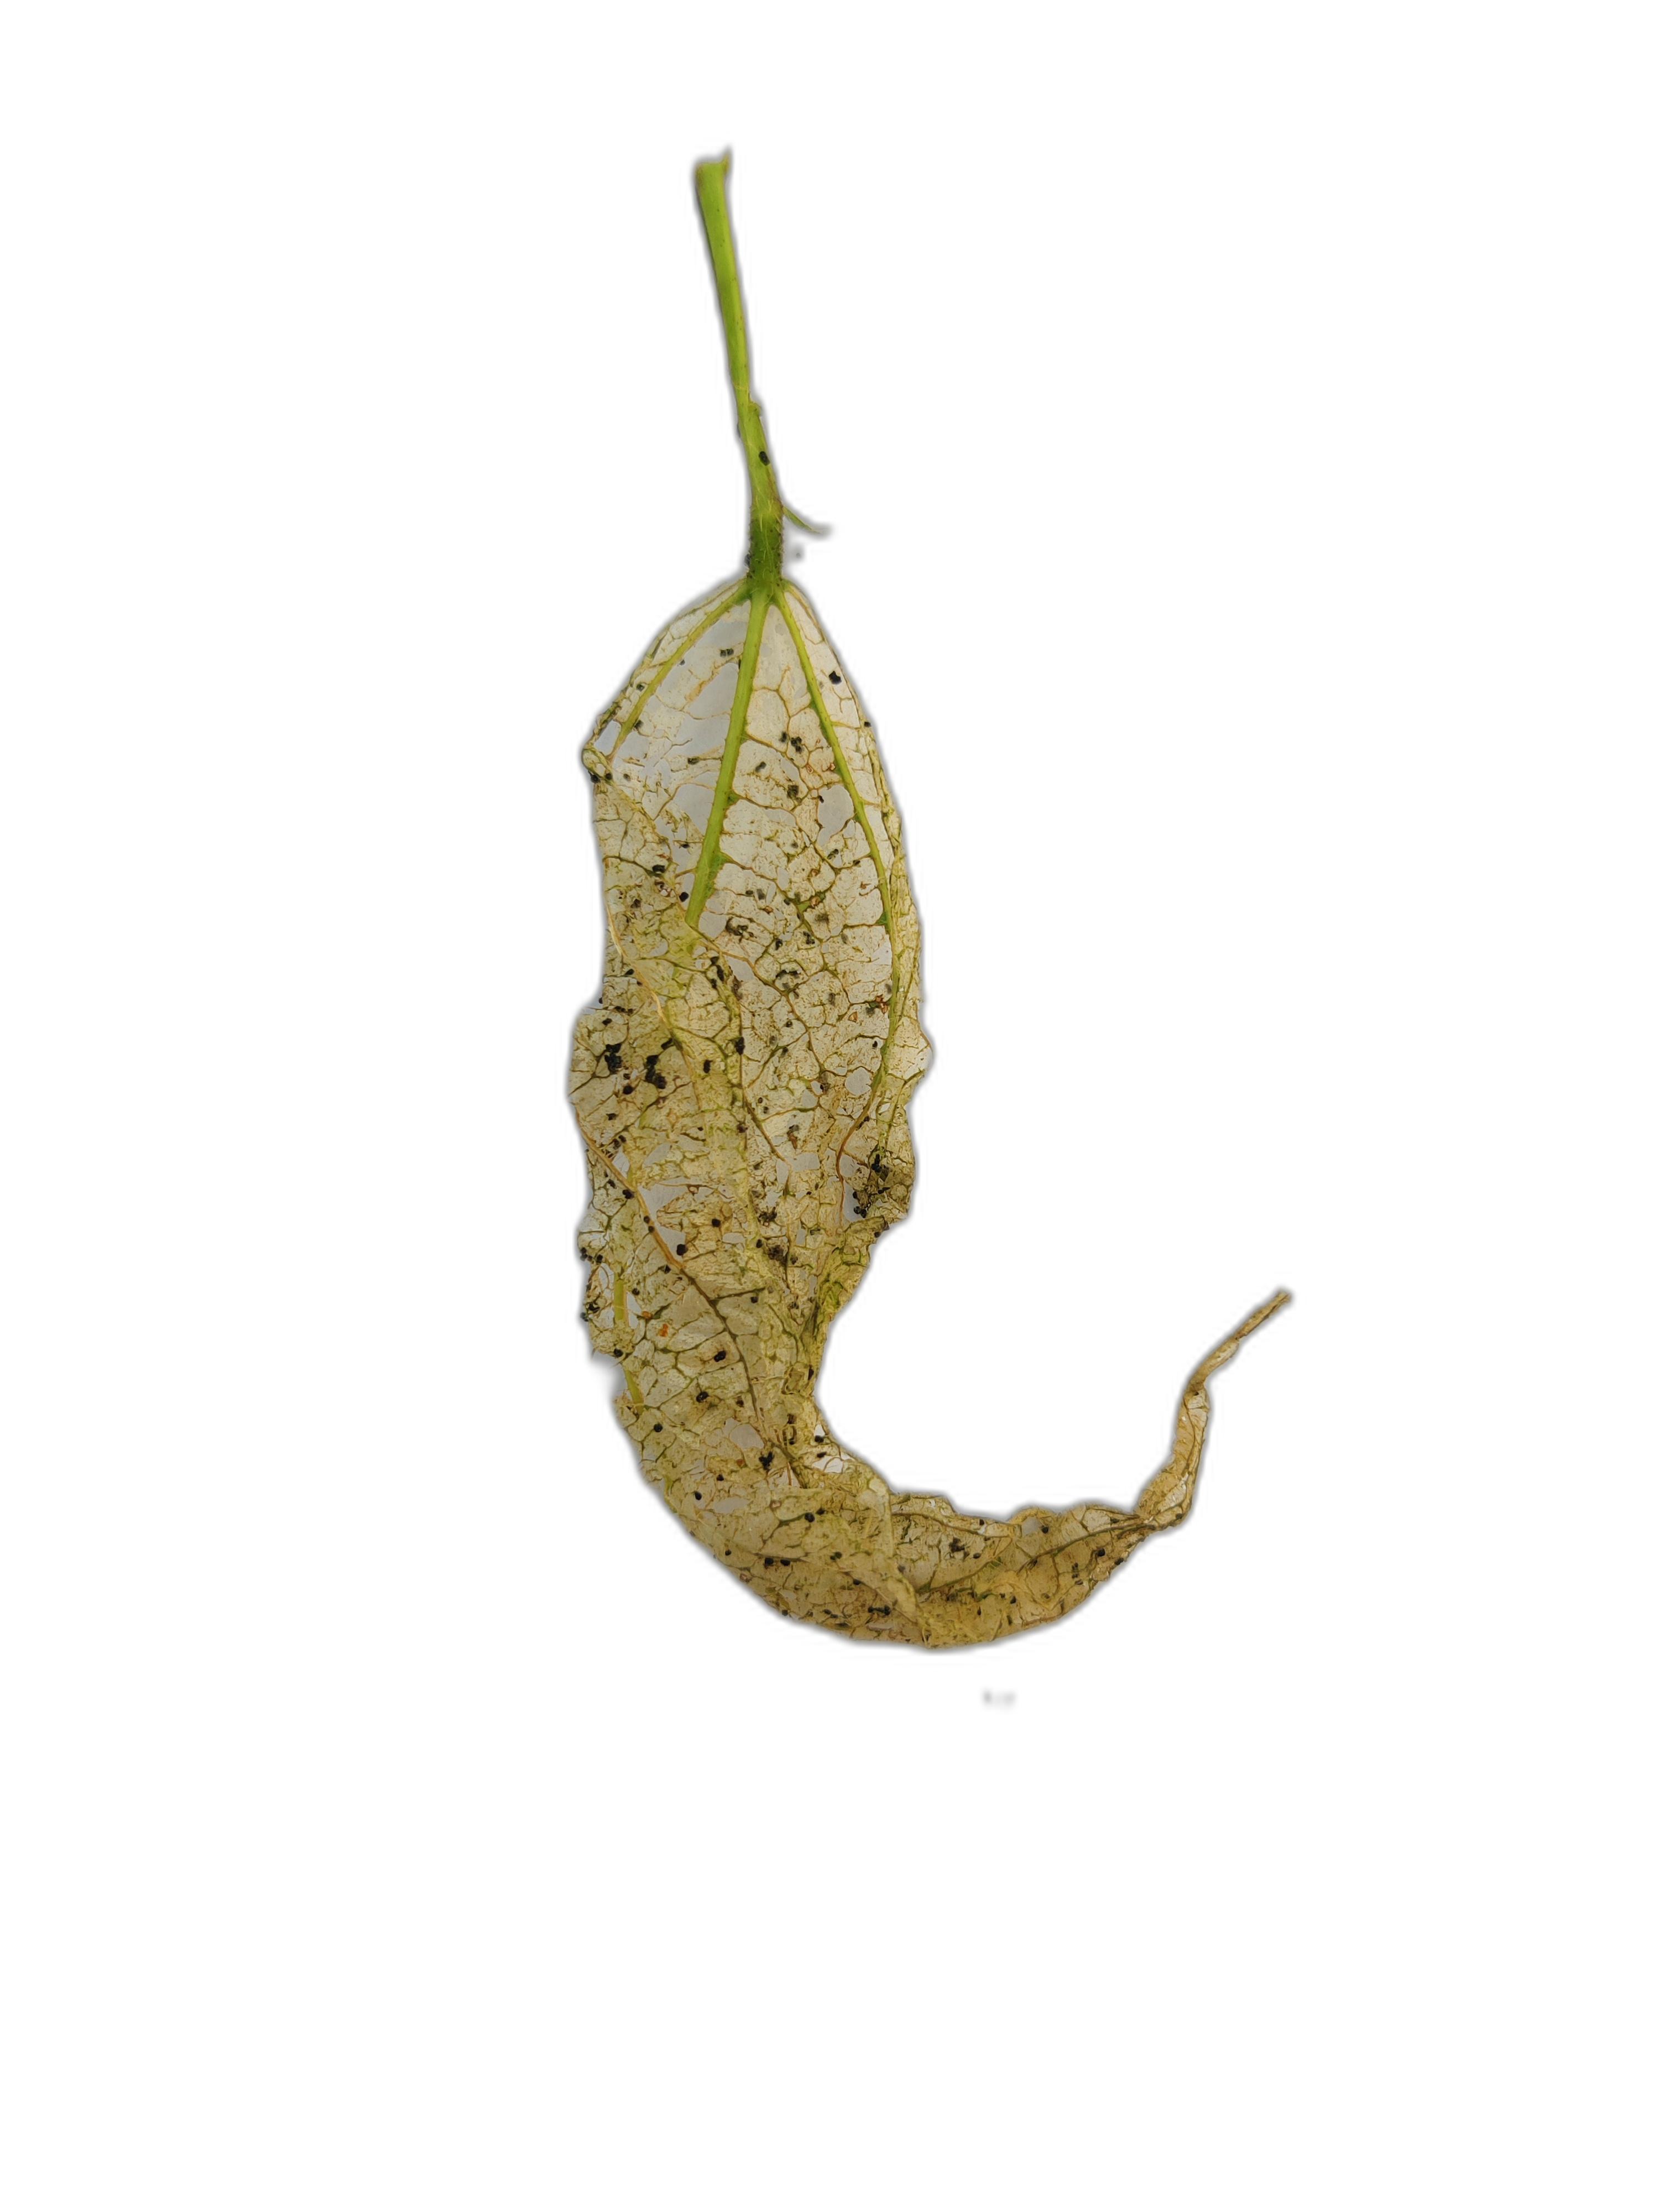
Label: Insect